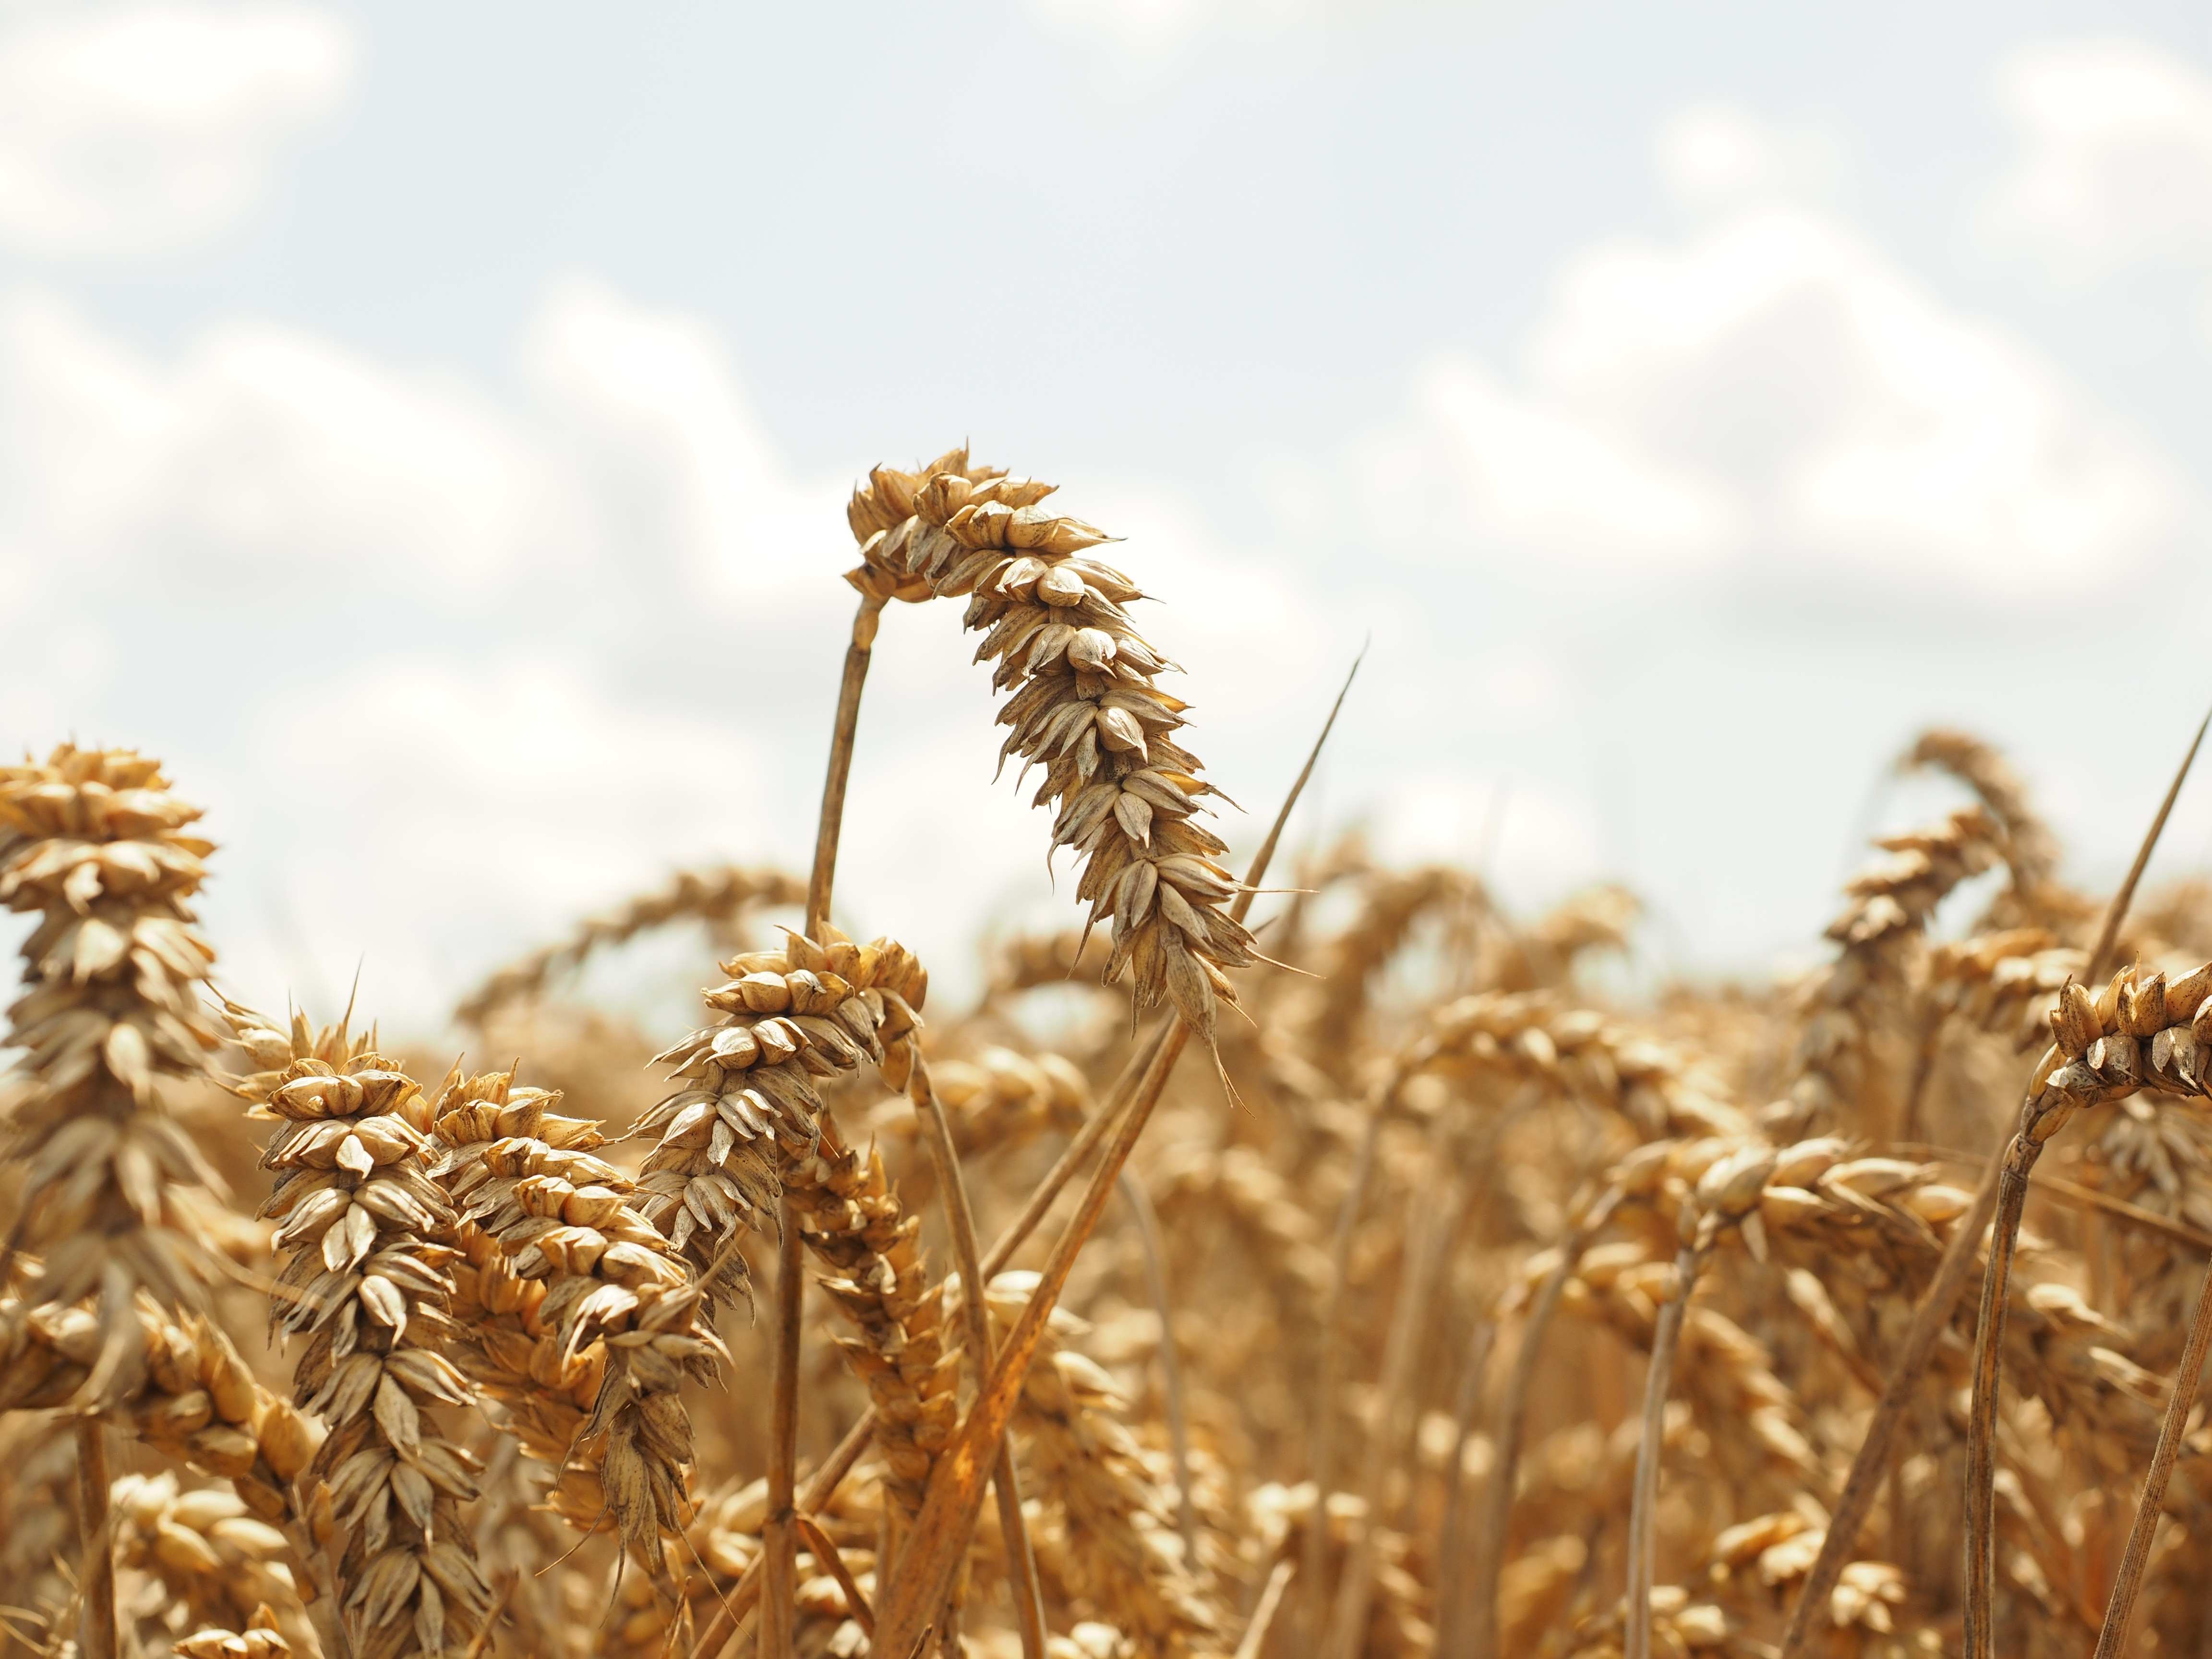
nature, grass, plant, field, wheat, grain, prairie, land, summer, ripe, rural, food, golden, harvest, crop, yellow, agriculture, eat, season, spike, cereal, agricultural, cultivation, wheat field, close up, straw, rye, cornfield, cereals, poaceae, triticum, arable, corn ear, flowering plant, halm, commodity, ear of corn, triticum aestivum, grass family, land plant, food grain